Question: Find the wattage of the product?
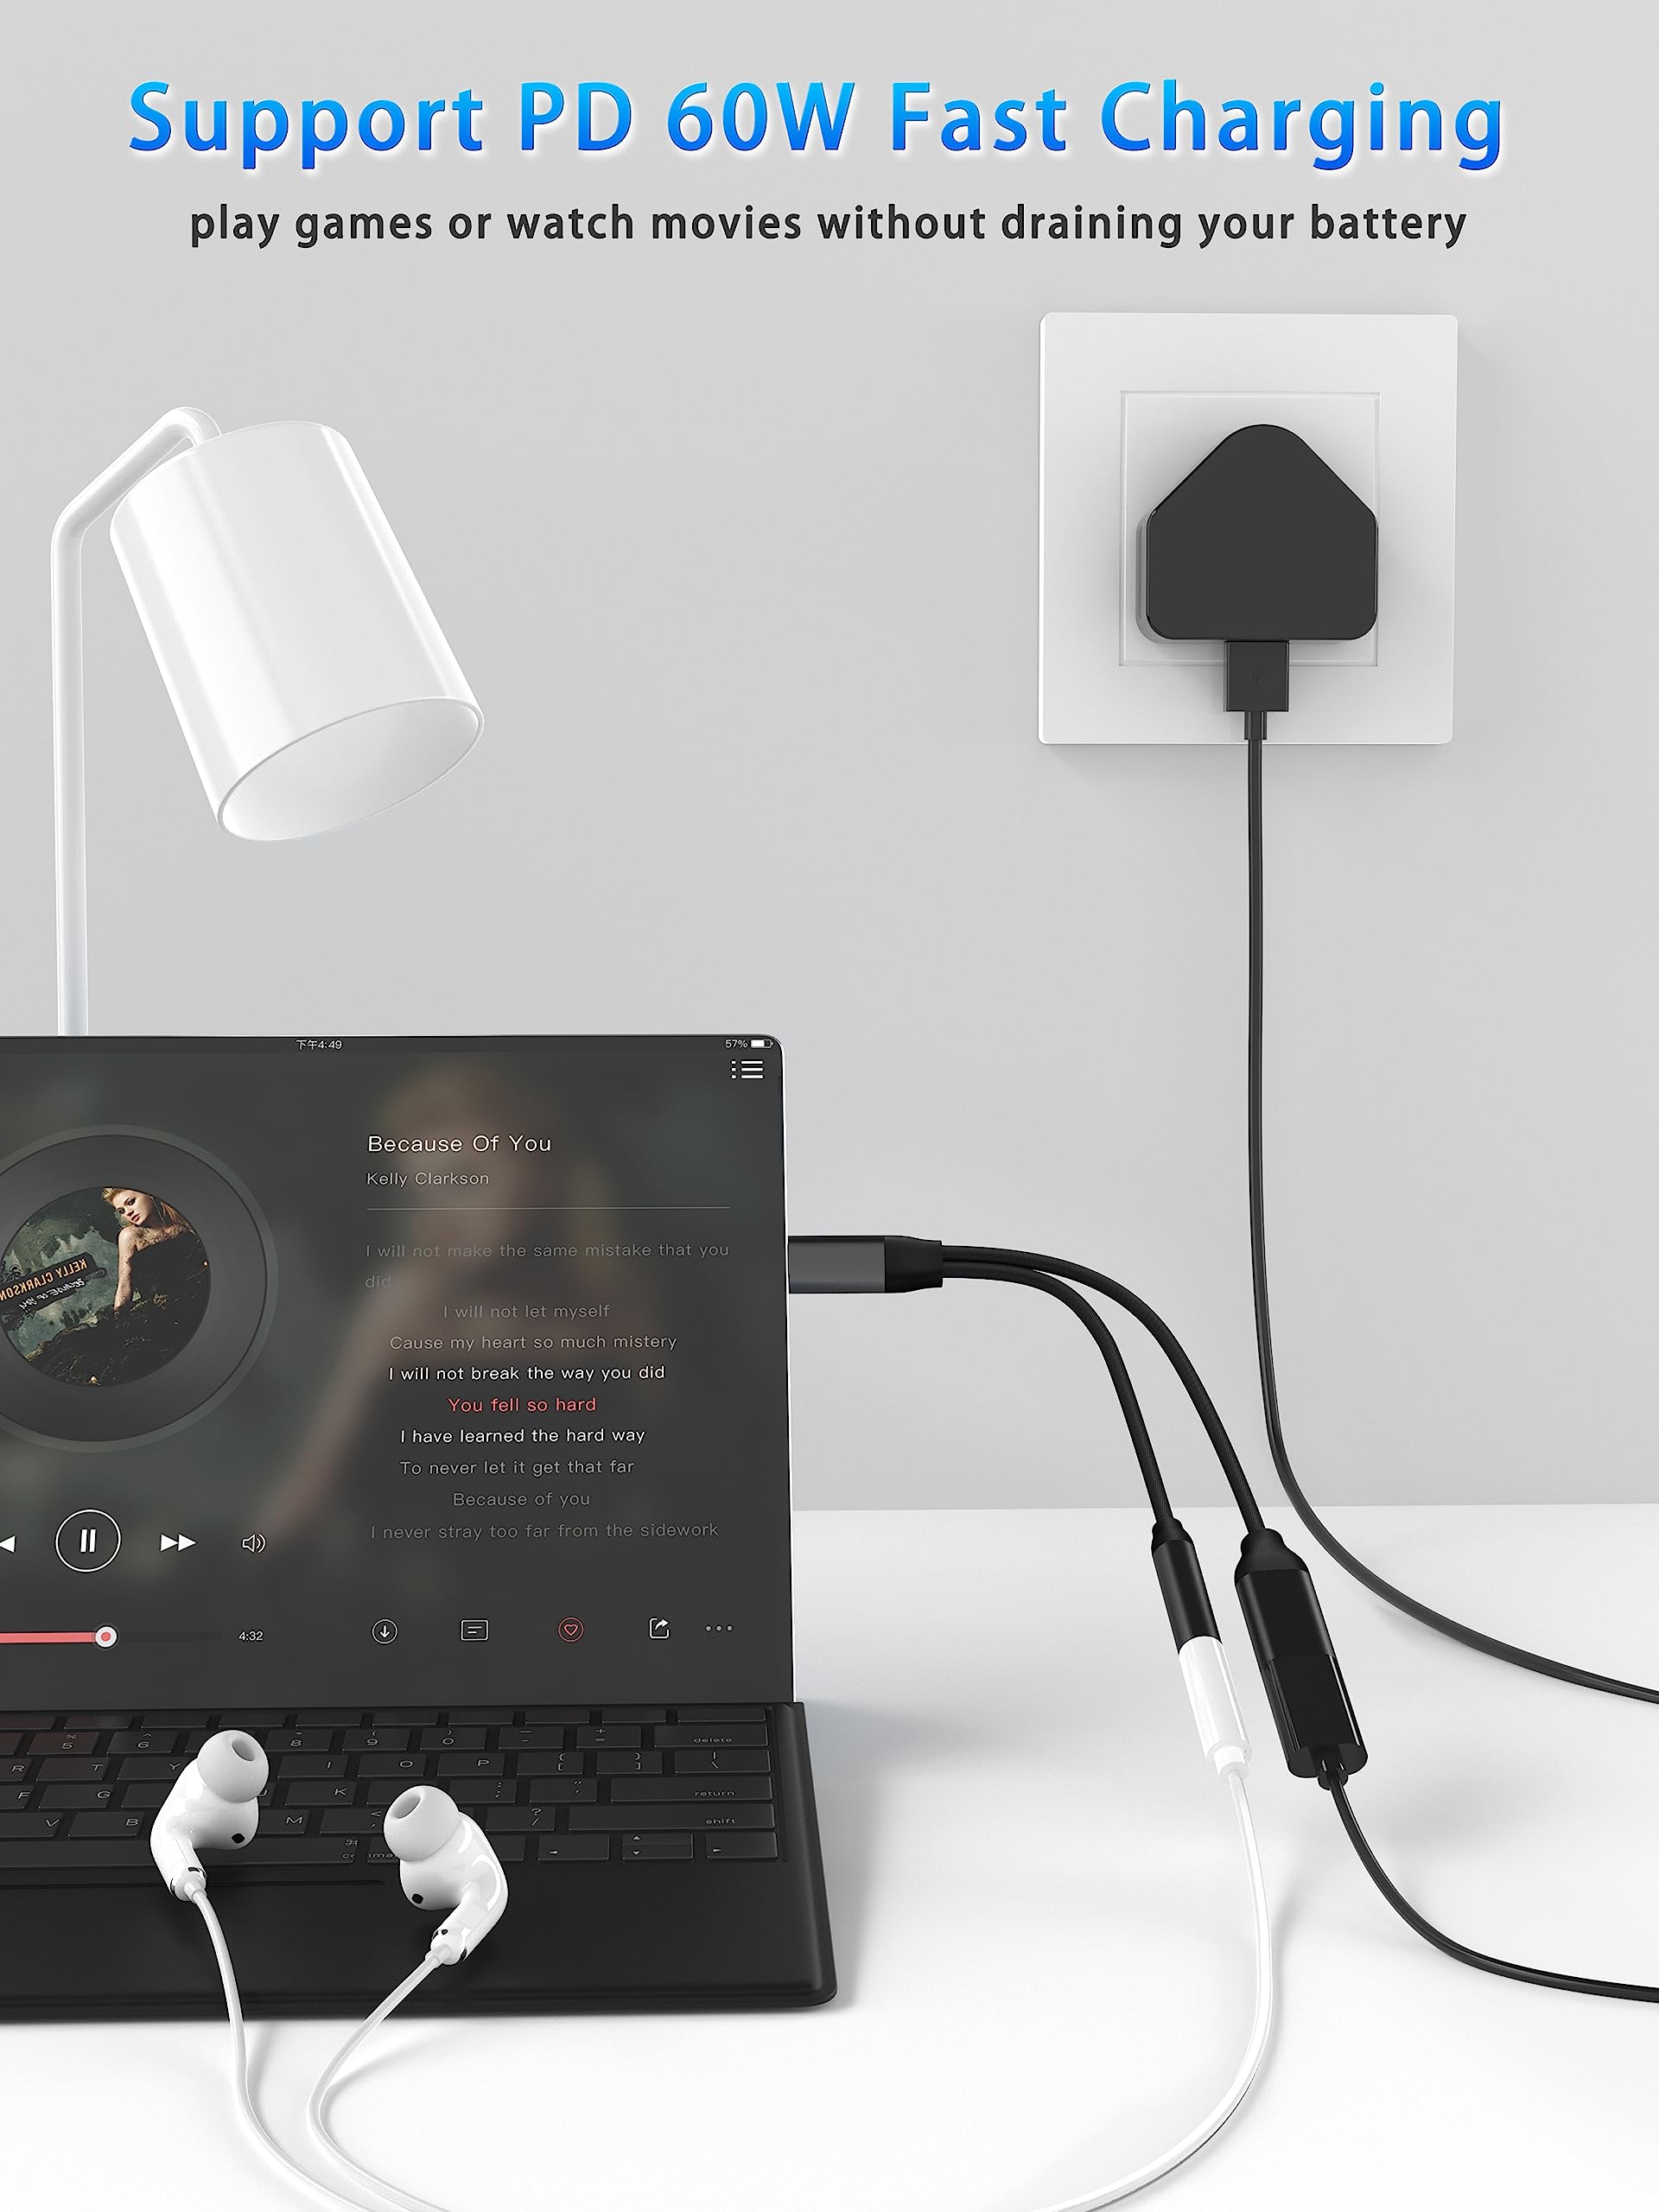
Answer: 60.0 watt